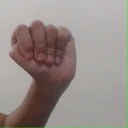
अक्षर: ठ